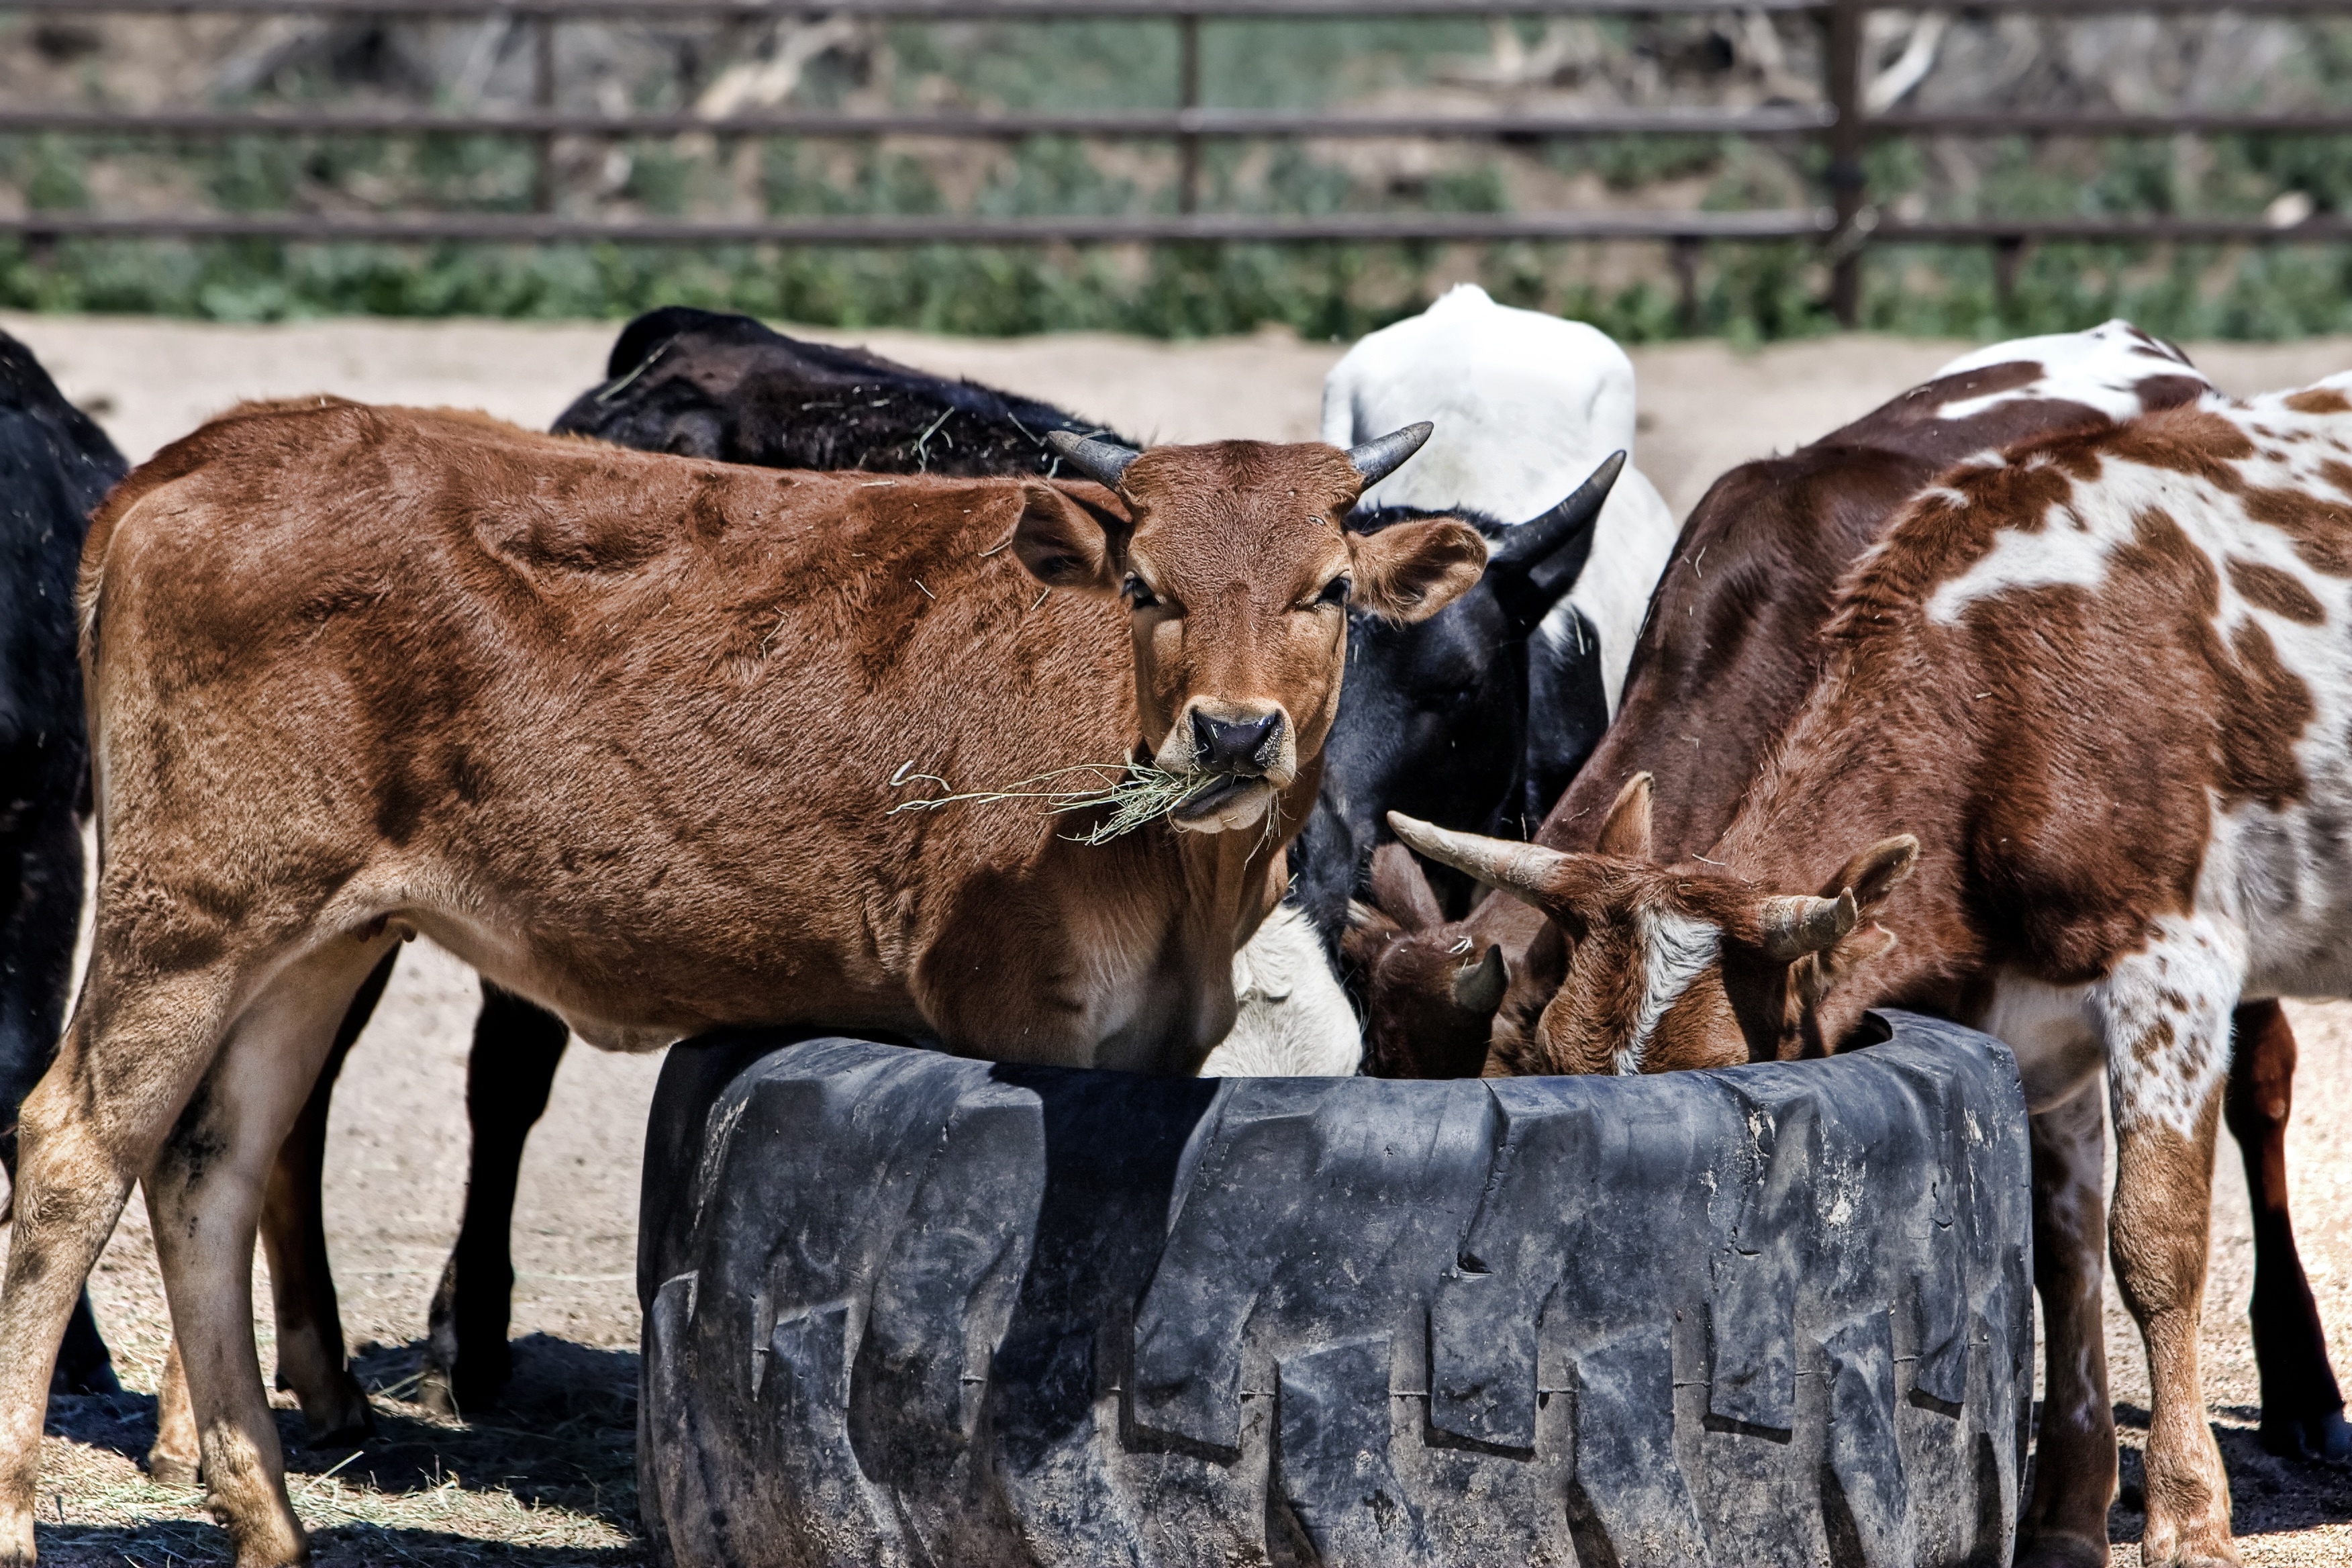
wildlife, rural, cattle, herd, mammal, fauna, cows, bull, animals, pack animal, cattle like mammal